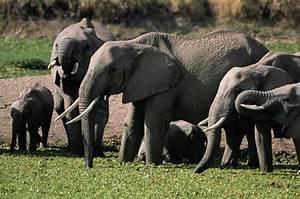
elephant